Guarani language

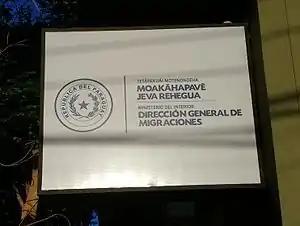
A government sign in Asunción, Paraguay; bilingual in Guarani and Spanish

Widely spoken, Paraguayan Guarani has nevertheless been repressed by Paraguayan governments throughout most of its history since independence. It was prohibited in state schools for over 100 years. However, populists often used pride in the language to excite nationalistic fervor and promote a narrative of social unity.